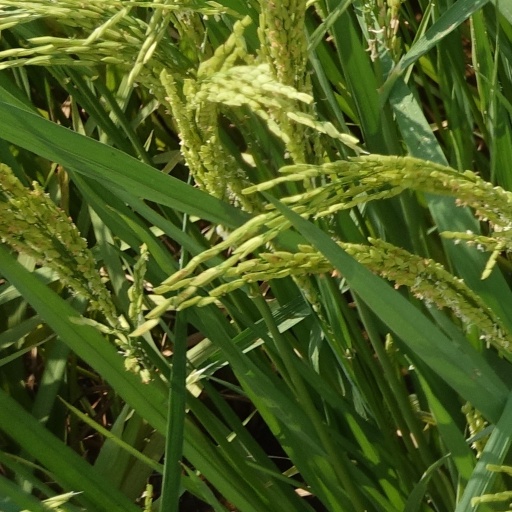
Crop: rice